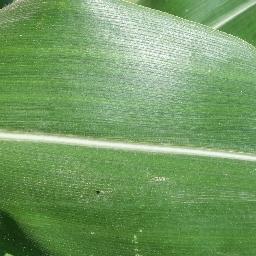
Label: Corn_(Maize)___Healthy